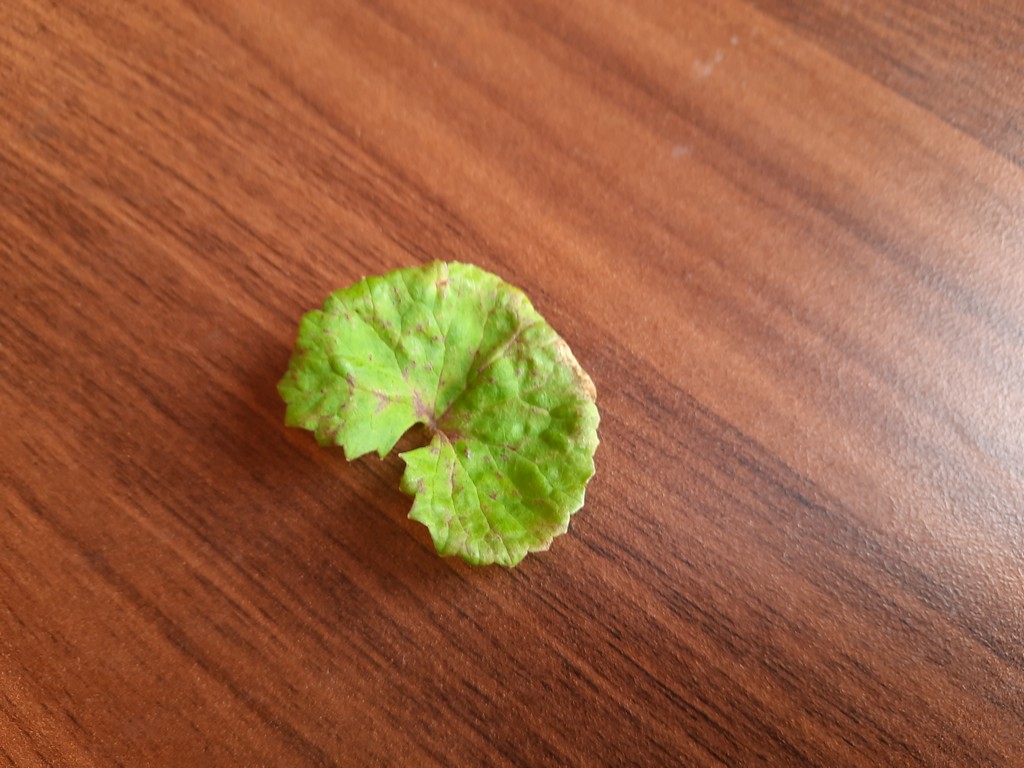
Label: Unhealthy